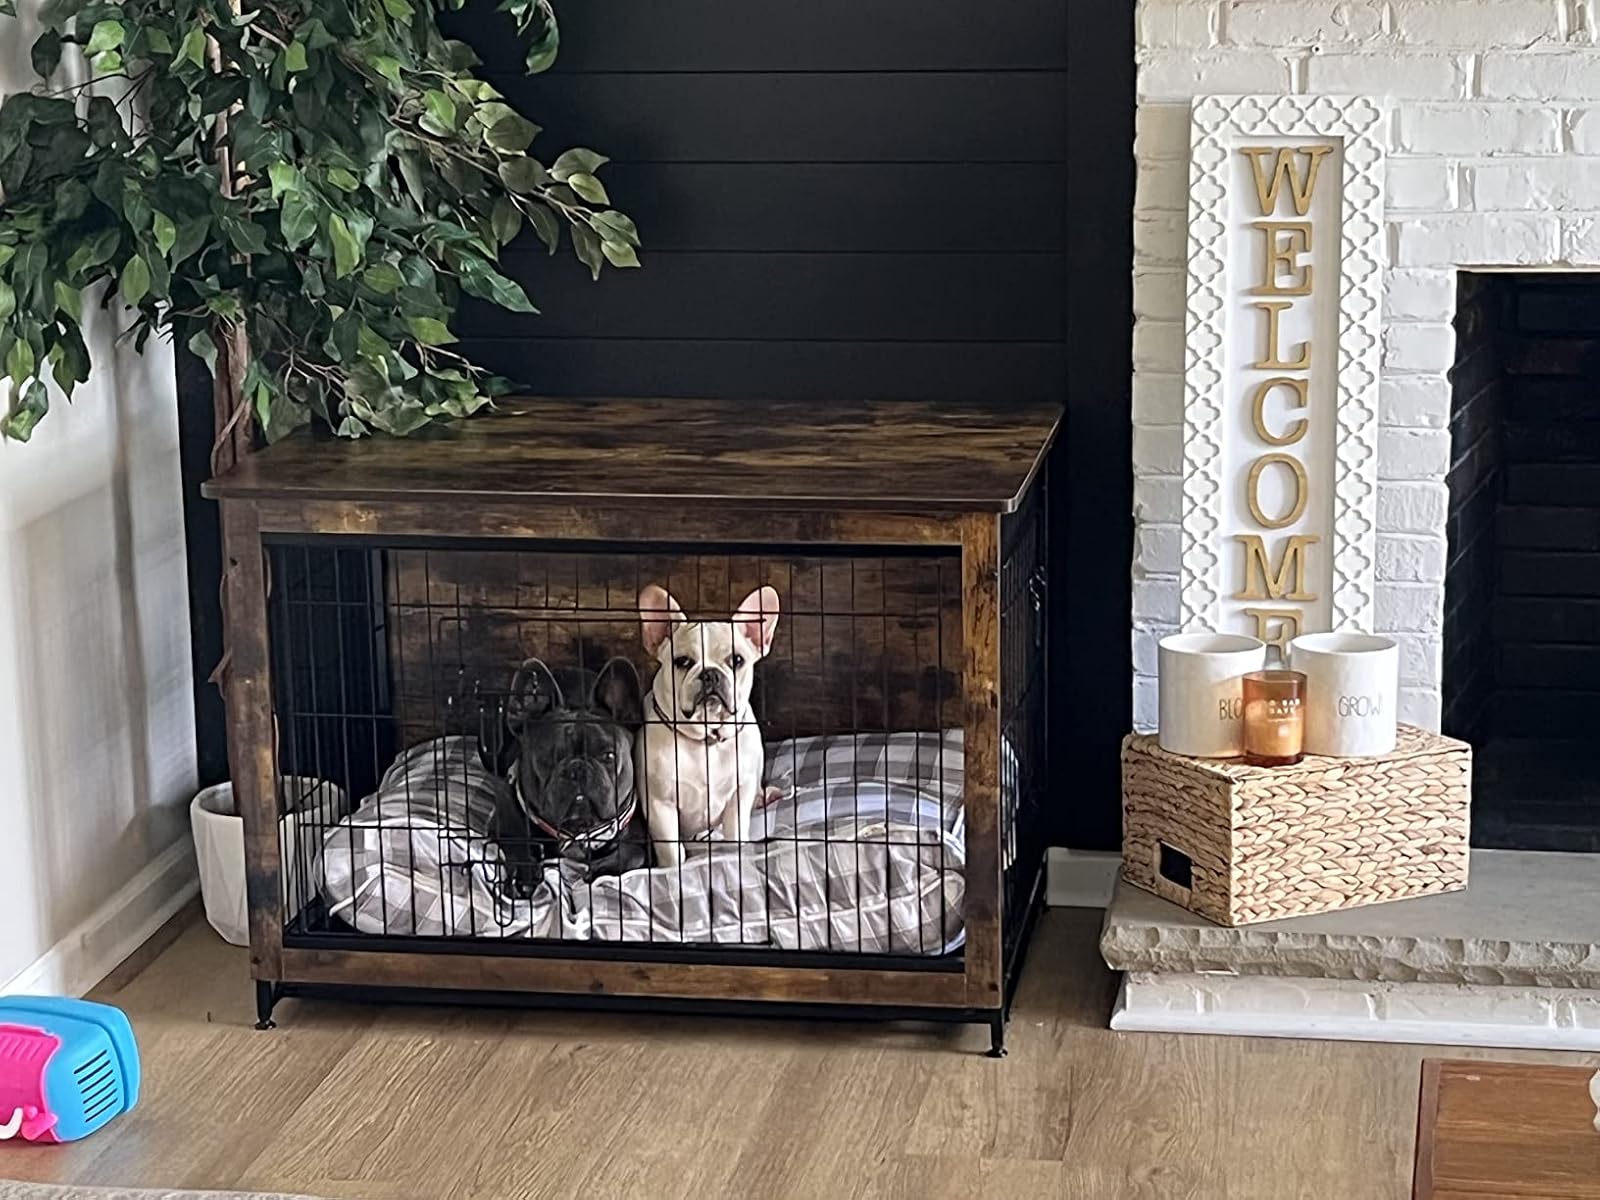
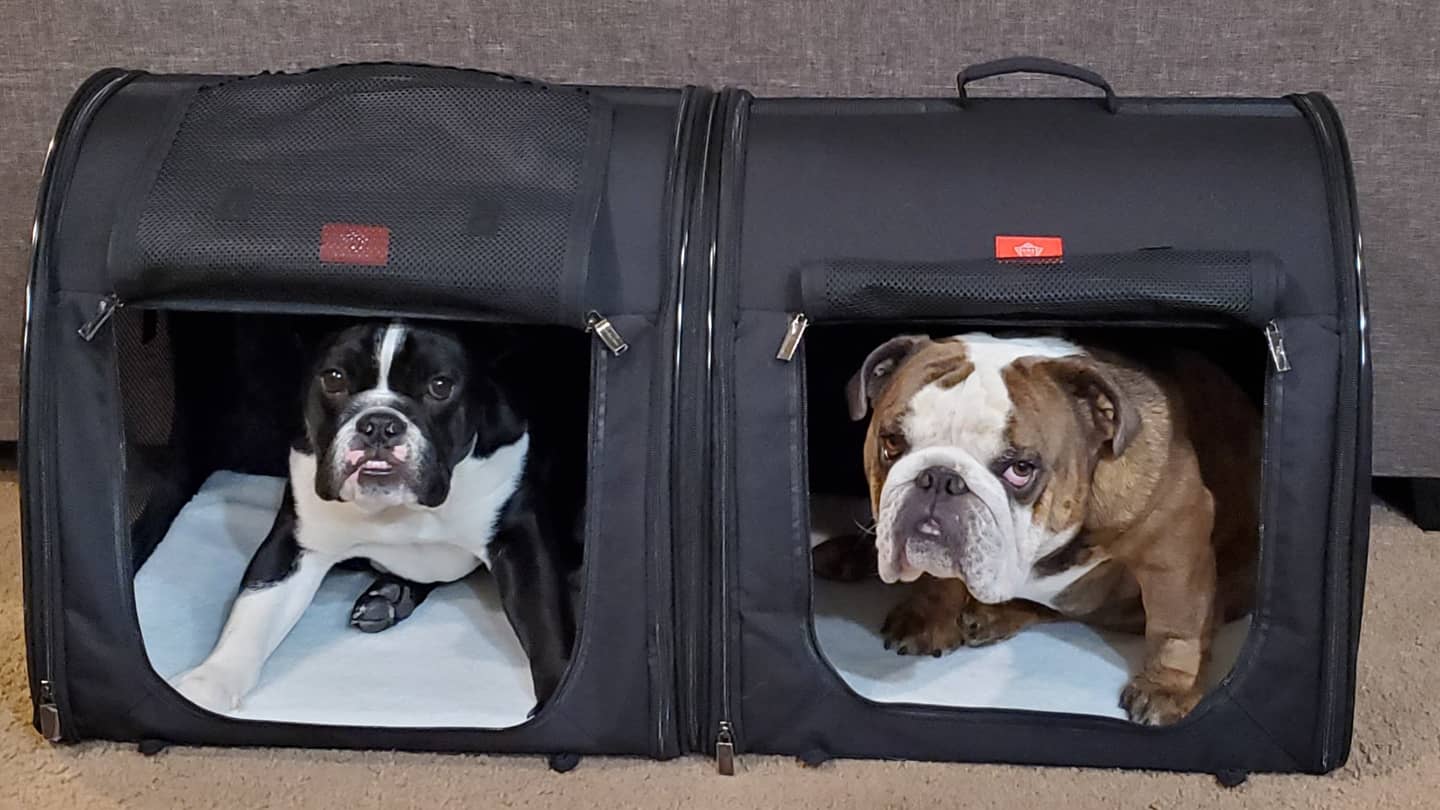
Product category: items_kennel
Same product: no